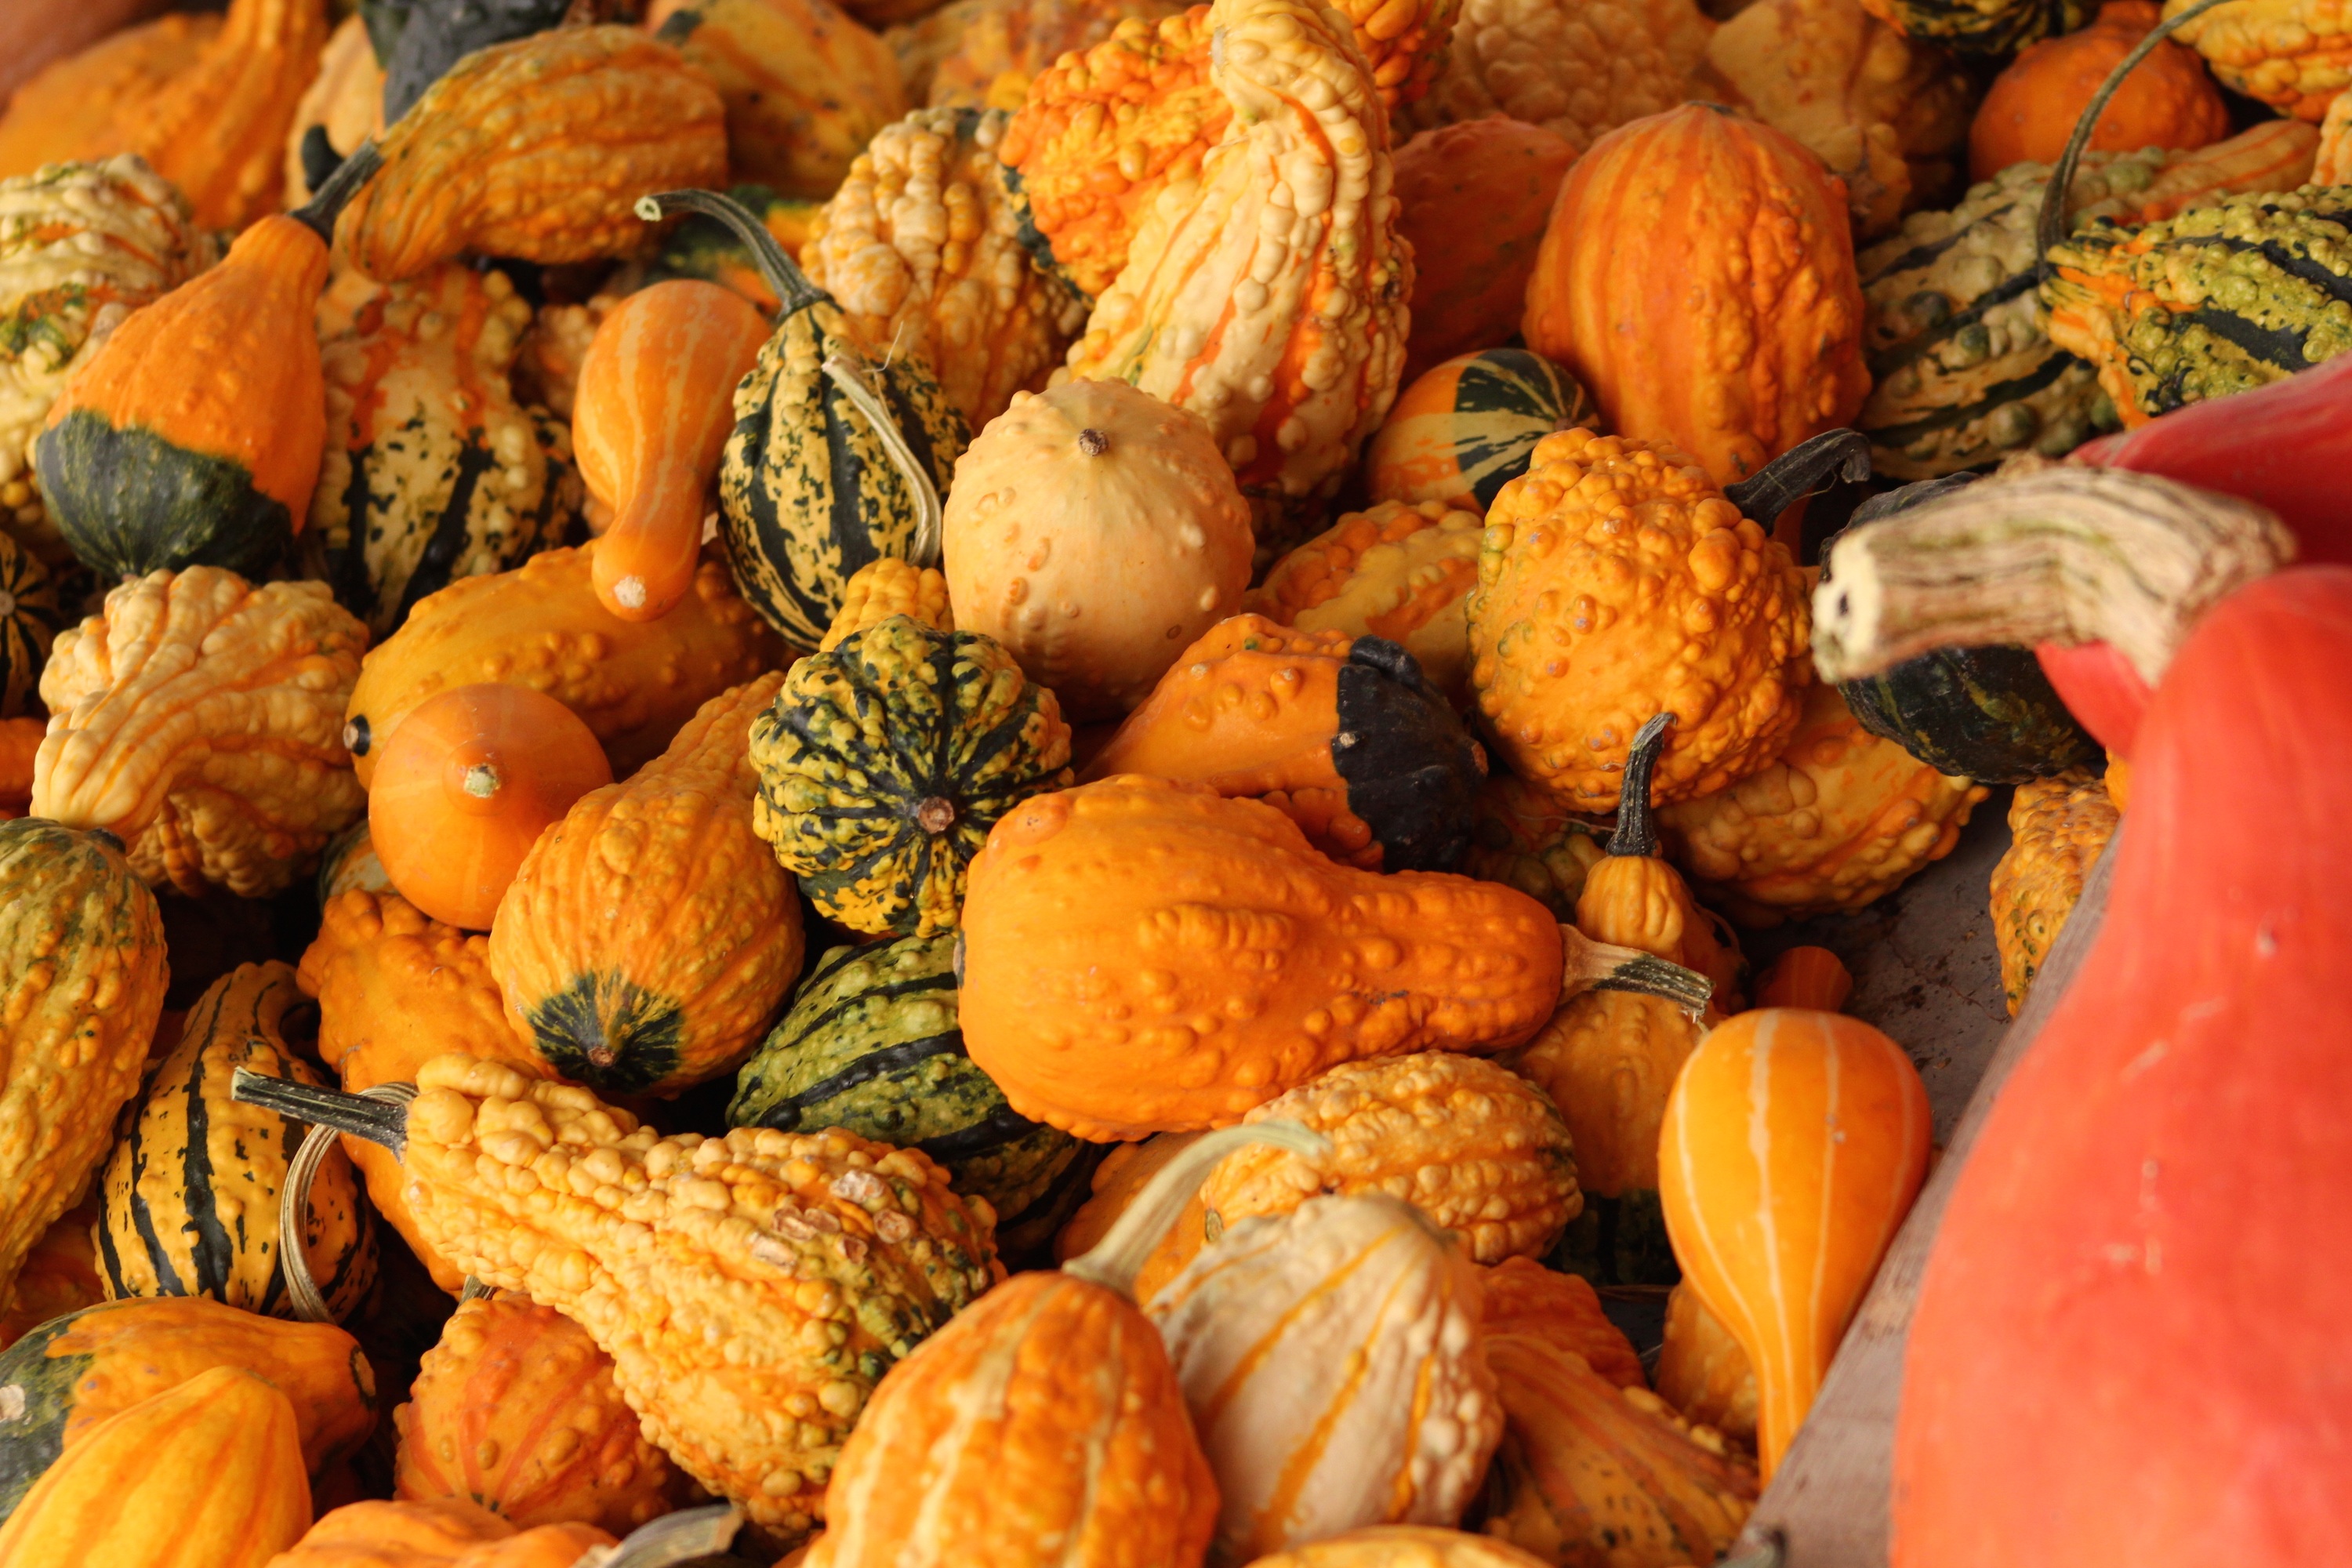
plant, fruit, fall, food, harvest, produce, vegetable, autumn, pumpkin, gourd, calabaza, cucurbita, dried fruit, flowering plant, gourds, winter squash, land plant